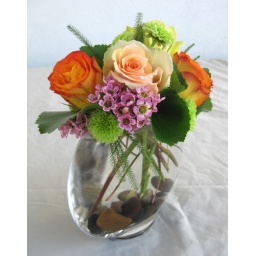
6 color roses in flat bubble bowl